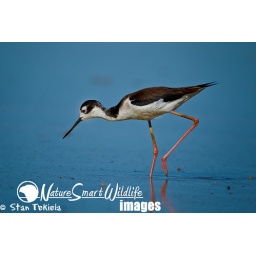
Black-necked Stilt in blue water taken in Pheonix AZ in the wild